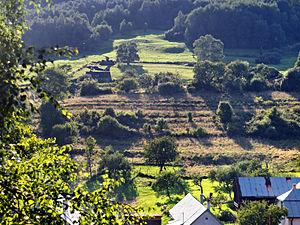
Nižný Komárnik est un village de Slovaquie situé dans la région de Prešov.